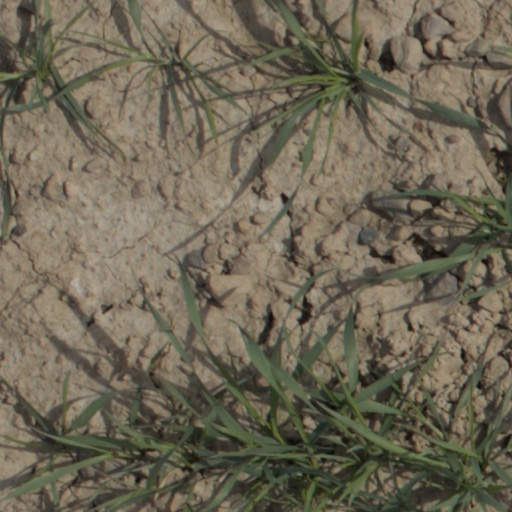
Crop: wheat